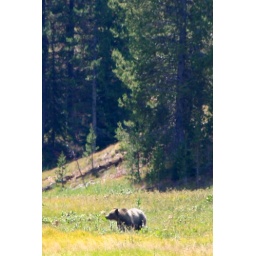
A large male grizzly bear we saw in the Yellowstone backcountry.